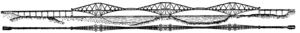
Un pont à poutres en porte-à-faux ou plus simplement pont cantilever est un pont dont le tablier est constitué de poutres construites en porte-à-faux.
Le pont du Forth est un pont du Royaume-Uni situé à quatorze kilomètres à l’ouest de la ville écossaise d’Édimbourg. Il est le deuxième plus long pont ferroviaire de type cantilever au monde quant à sa portée libre et le premier de grande taille jamais construit. Sa longueur est supérieure à 2,5 kilomètres. Il est uniquement destiné au trafic ferroviaire et permet de relier le council area d’Édimbourg à celui de Fife en enjambant le fleuve Forth. Il constitue ainsi un axe majeur de transport entre le nord-est et le sud-est du pays, doublé depuis 1964 par le pont autoroutier du Forth. En 1999, le pont est inscrit sur la liste indicative du patrimoine mondial de l’UNESCO, et le 5 juillet 2015, il gagne le titre de patrimoine mondial.